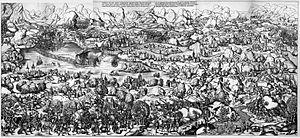
La guerre de Souabe opposa durant l'année 1499 la Confédération suisse et le Saint-Empire avec l'arrivée au trône de Maximilien Iᵉʳ, issu de la maison de Habsbourg.